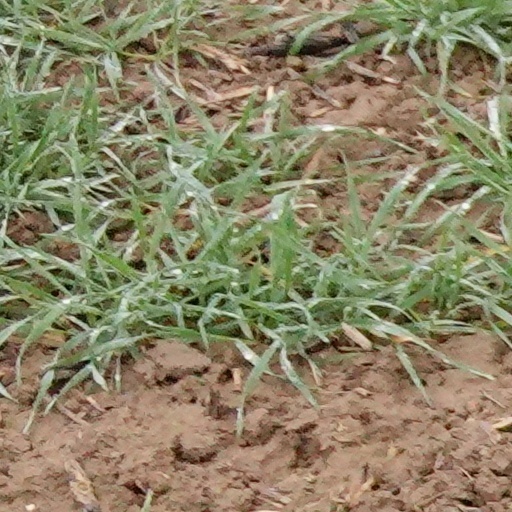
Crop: wheat